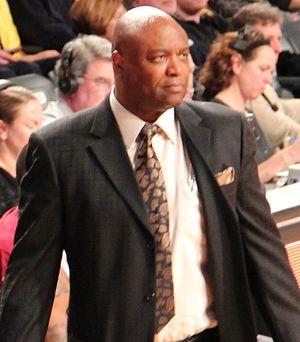
Leonard Hamilton, né le 4 août 1948, à Gastonia, en Caroline du Nord, est un entraîneur américain de basket-ball.